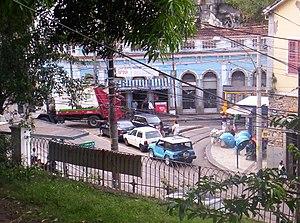
Santa Teresa est un quartier sur les hauteurs de la Zone Centrale de Rio de Janeiro. Il prend son nom du couvent des Carmélites dédié à Santa Teresa d'Avila. Il connut un grand essor au XIXᵉ siècle et continue à ce jour de présenter un grand intérêt artistique, culturel et touristique. L'image du quartier est fortement associée au bonde elétrico qui en parcourt les axes principaux et le relie au centre. Santa Teresa est bordé par les quartiers de Centro, Lapa, Cidade Nova, Rio Comprido et Catumbi dans la Zone Centrale, Laranjeiras, Cosme Velho, Botafogo, Catete, Gloria dans la zone sud, et Alto da Boa Vista dans la Zone Nord. Son indice de développement humain était de 0.878 en 2000.